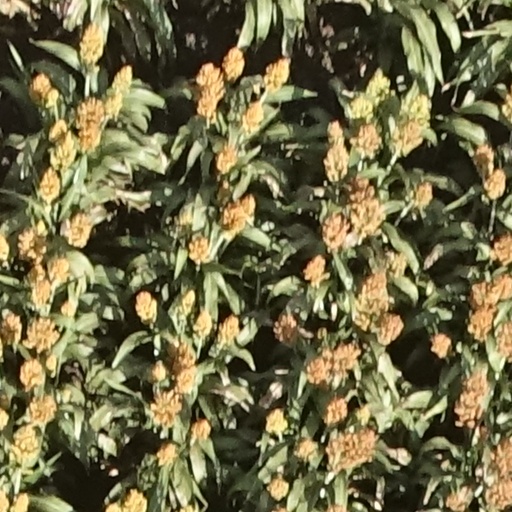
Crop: sorghum